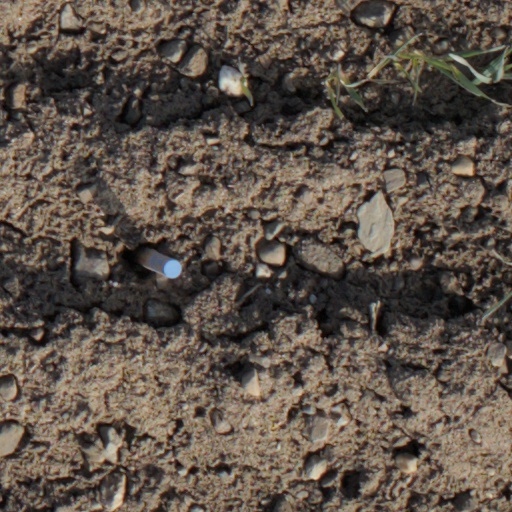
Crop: wheat